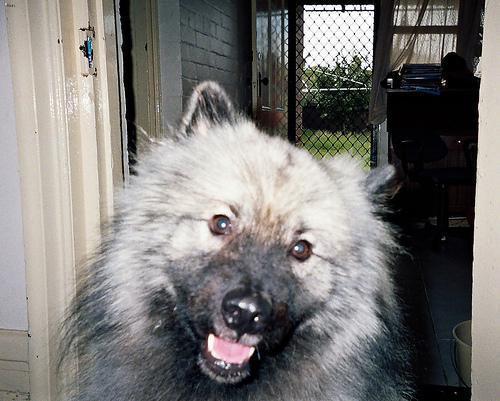
keeshond